Street names in Barcelona

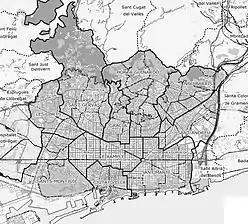
Map of Barcelona

Barcelona, capital of the autonomous community of Catalonia, is located in the Spanish Levant, on the Mediterranean coast. Its geographical location is between 41° 16' and 41° 30' north latitude and between 1° 54' and 2° 18' east longitude. With a surface area of 102.16 km, it is located on a plain about 11 km long and 6 km wide, bounded on its sides by the sea and by the "Serra de Collserola" — with the summit of Tibidabo (516.2 m) as its highest point — as well as by the deltas of the Besòs and Llobregat rivers. Above the coastline and separating the city from the Llobregat delta is the Montjuïc mountain (184.8 m).